Submandibular gland

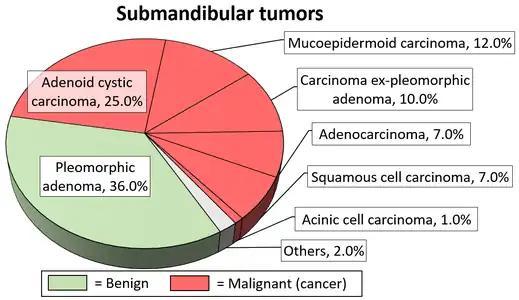
Relative incidence of submandibular tumors.

The submandibular gland accounts for 80% of all salivary duct calculi (salivary stones or sialolith), possibly due to the different nature of the saliva that it produces and the tortuous travel of the submandibular duct to its ductal opening for a considerable upward distance.